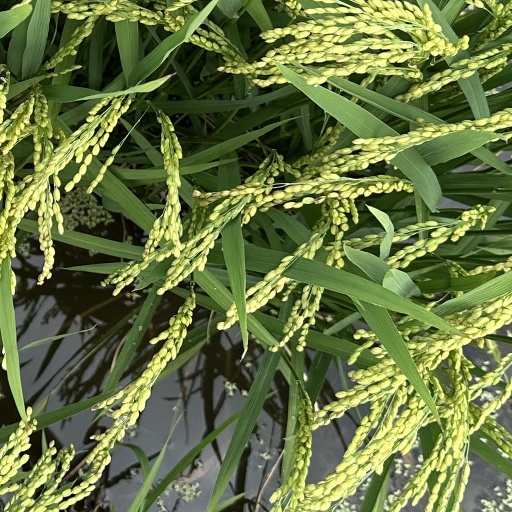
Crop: rice